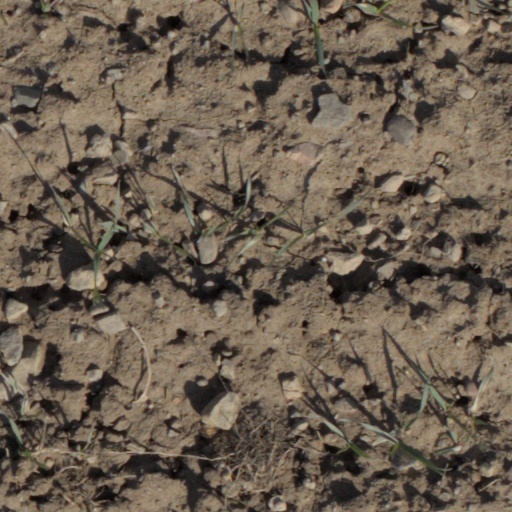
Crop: wheat